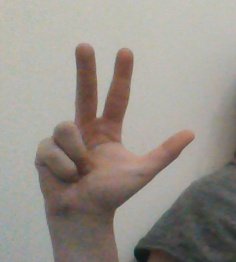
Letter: al